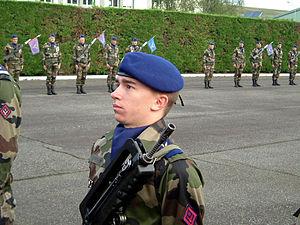
Cérémonie de la remise du béret du 5e RHC.
Le béret de l'aviation légère de l'Armée de terre constitue le principal symbole fédérateur de l'ALAT.
Le bleu de cobalt est un groupe de pigments minéraux synthétiques bleus constitués d'aluminate de cobalt. Le premier bleu de cobalt a été fabriqué en 1802 par le chimiste français Louis Jacques Thénard. Les bleus de cobalt correspondent dans le Colour Index aux références de pigments bleus PB 28, PB 36 et accessoirement aux PB 72, 346, 347, 361. Plusieurs autres pigments bleus, connus sous leurs noms particuliers, contiennent du cobalt, notamment le très ancien smalt dit aussi bleu d'azur et le cæruleum.